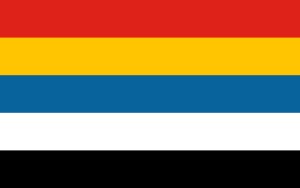
Xinhai-revolutionen
Republiken Kinas første flag
1911-revolutionen, Xinhai-revolutionen eller Hsinhai-revolutionen var en republikansk revolution, der styrtede Kinas regerende Qing-dynasti. Revolutionen blev afslutningen på monarkiet som styreform hvilket Kina havde haft i 4000 år. Revolutionskrigen foregik fra 10. oktober 1911 og sluttede med oprettelsen af Republikken Kina den 12. februar 1912. Eftersom 1911 ifølge den kinesiske kalender er metal grisens år, hvilket på kinesisk hedder Xinhai så kaldes revolutionen også for Xinhai-revolutionen.